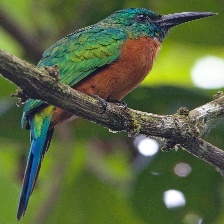
Species: GREAT JACAMAR
Scientific name: JACAMEROPS AUREUS